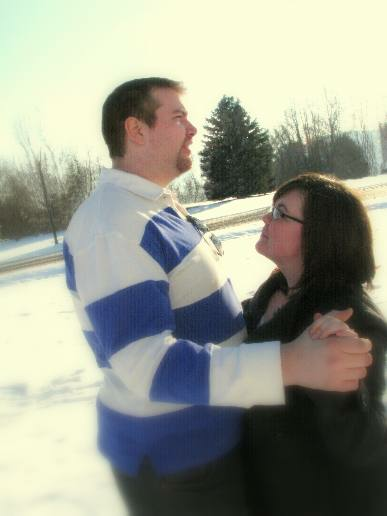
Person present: Yes